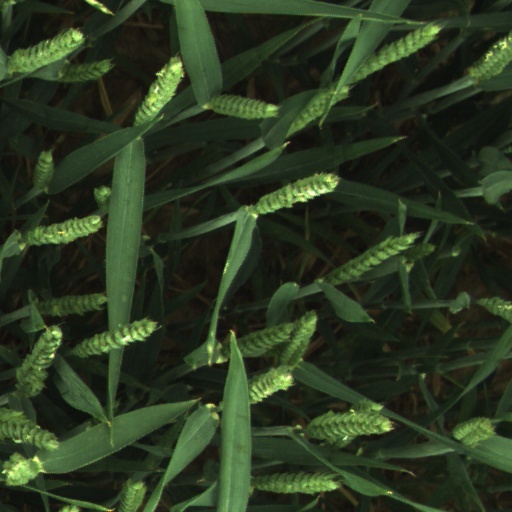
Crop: wheat